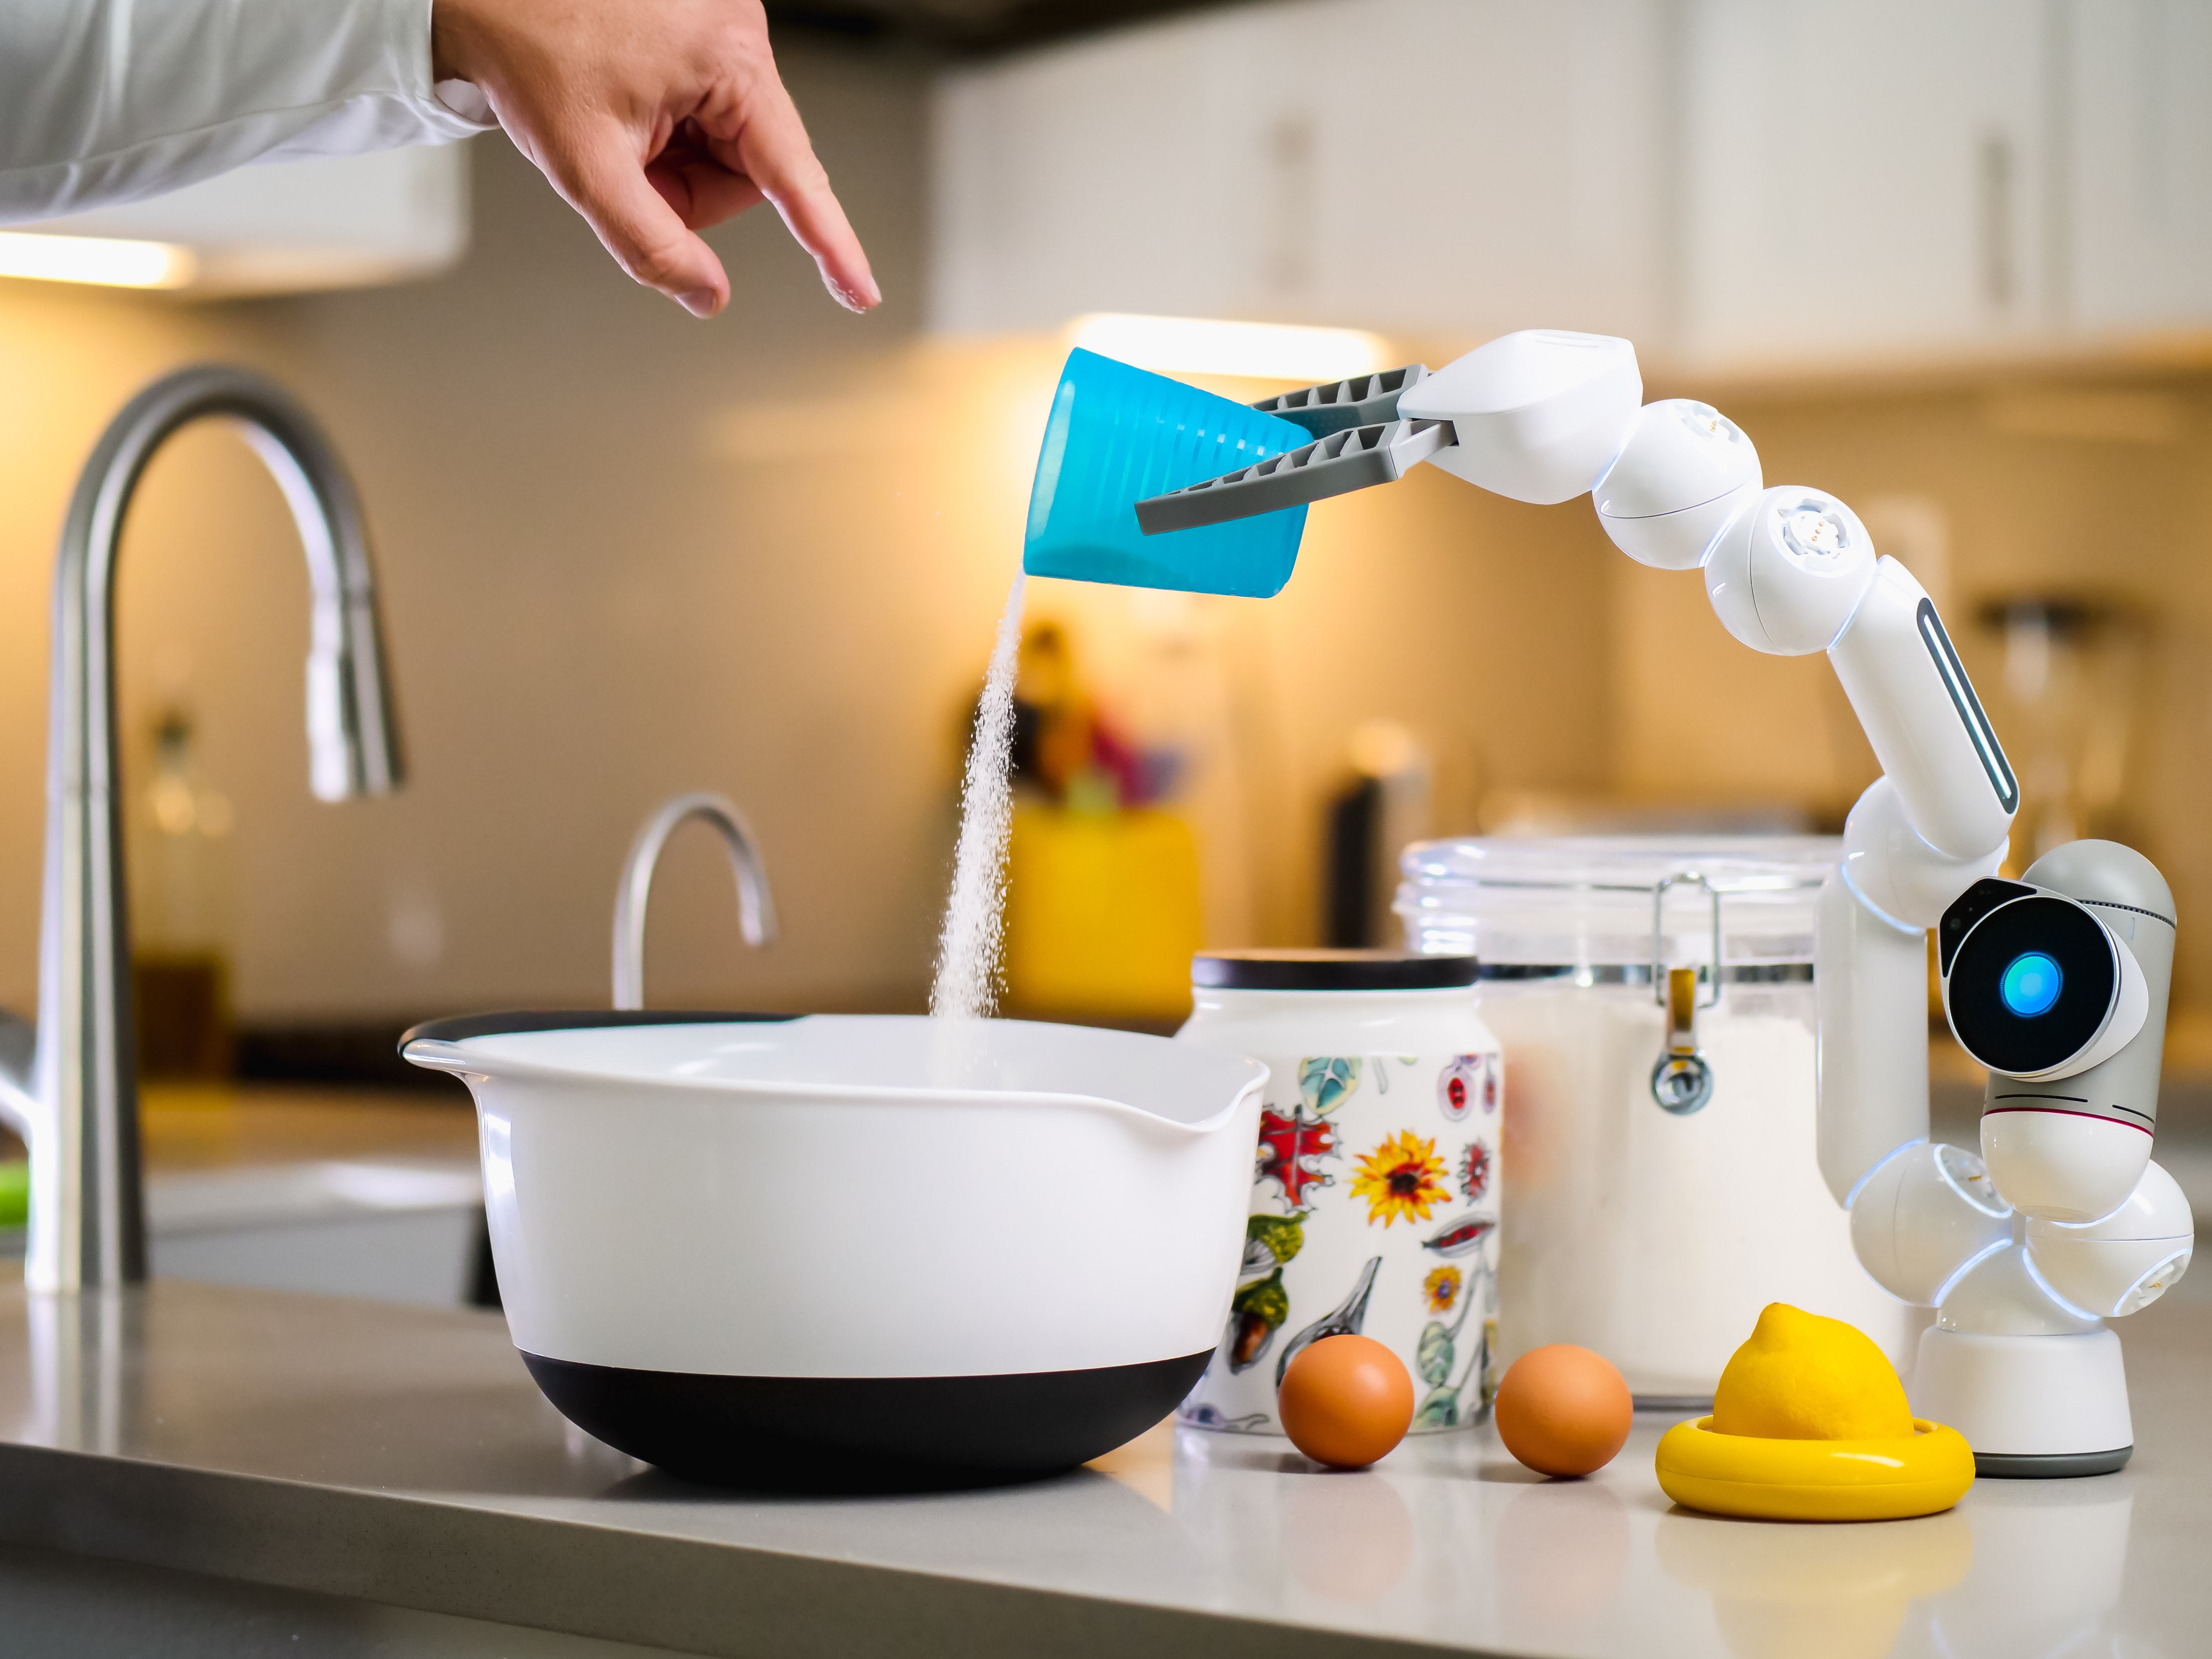
ai, drinkware, kitchen, dishware, tableware, countertop, yellow, kitchen utensil, serveware, recipe, mixing bowl, table, cooking, kitchen appliance, science, child, home appliance, porcelain, fruit, bowl, cookware and bakeware, small appliance, room, cup, machine, cook, still life photography, Food group, homemaker, comfort food, major appliance, play, still life, frying pan, brand, spoon, toy, citrus, visual arts, breakfast, photography, meal